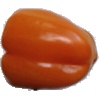
Label: orange_pepper